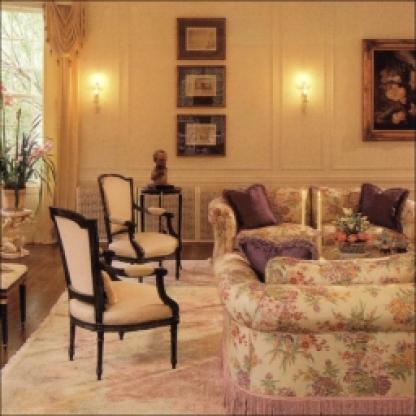
Scene: Indoor